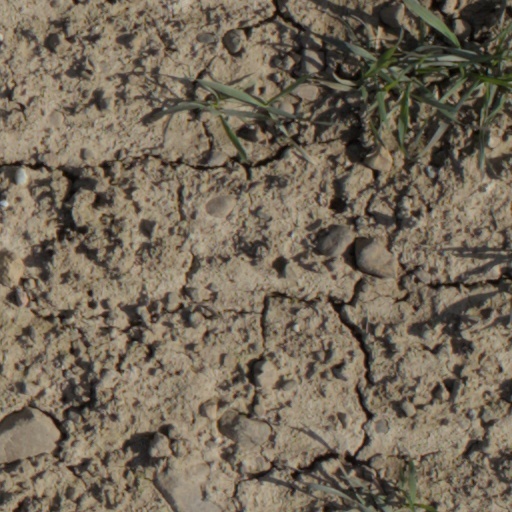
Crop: wheat